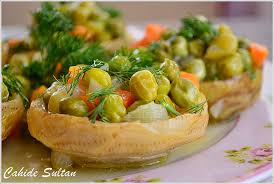
Yemek: enginar